Eremophila punctata

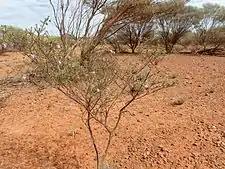
"E. punctata" growing west of Wiluna

This species was first formally described by Robert Chinnock in 1980 and the description was published in "Journal of the Adelaide Botanic Garden". The specific epithet ("punctata") is a Latin word meaning "punctuated" or "pointed" referring to the glands on the leaves.